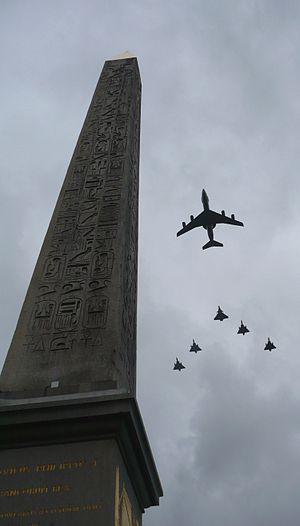
Avions militaires en formation. Place de la Concorde, Paris (France).
La formation en V ou formation en chevron est une formation symétrique de vol souvent utilisée par les oiseaux migrateurs dont les oies ou les canards, et même les cétacés. Elle est aussi utilisée lors des missions de vols militaires.